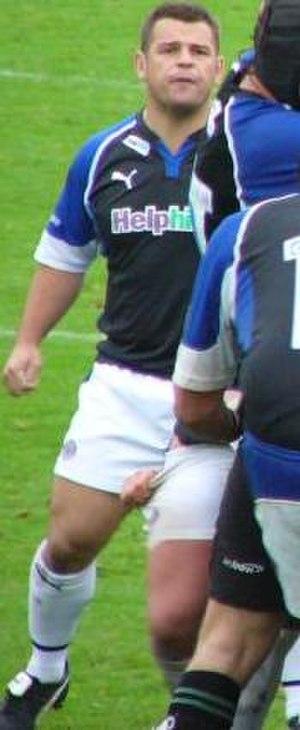
Lee Andrew Mears, né le 5 mars 1979 à Torquay, est un joueur de rugby à XV anglais. Il joue en équipe d'Angleterre et évolue au poste de talonneur.